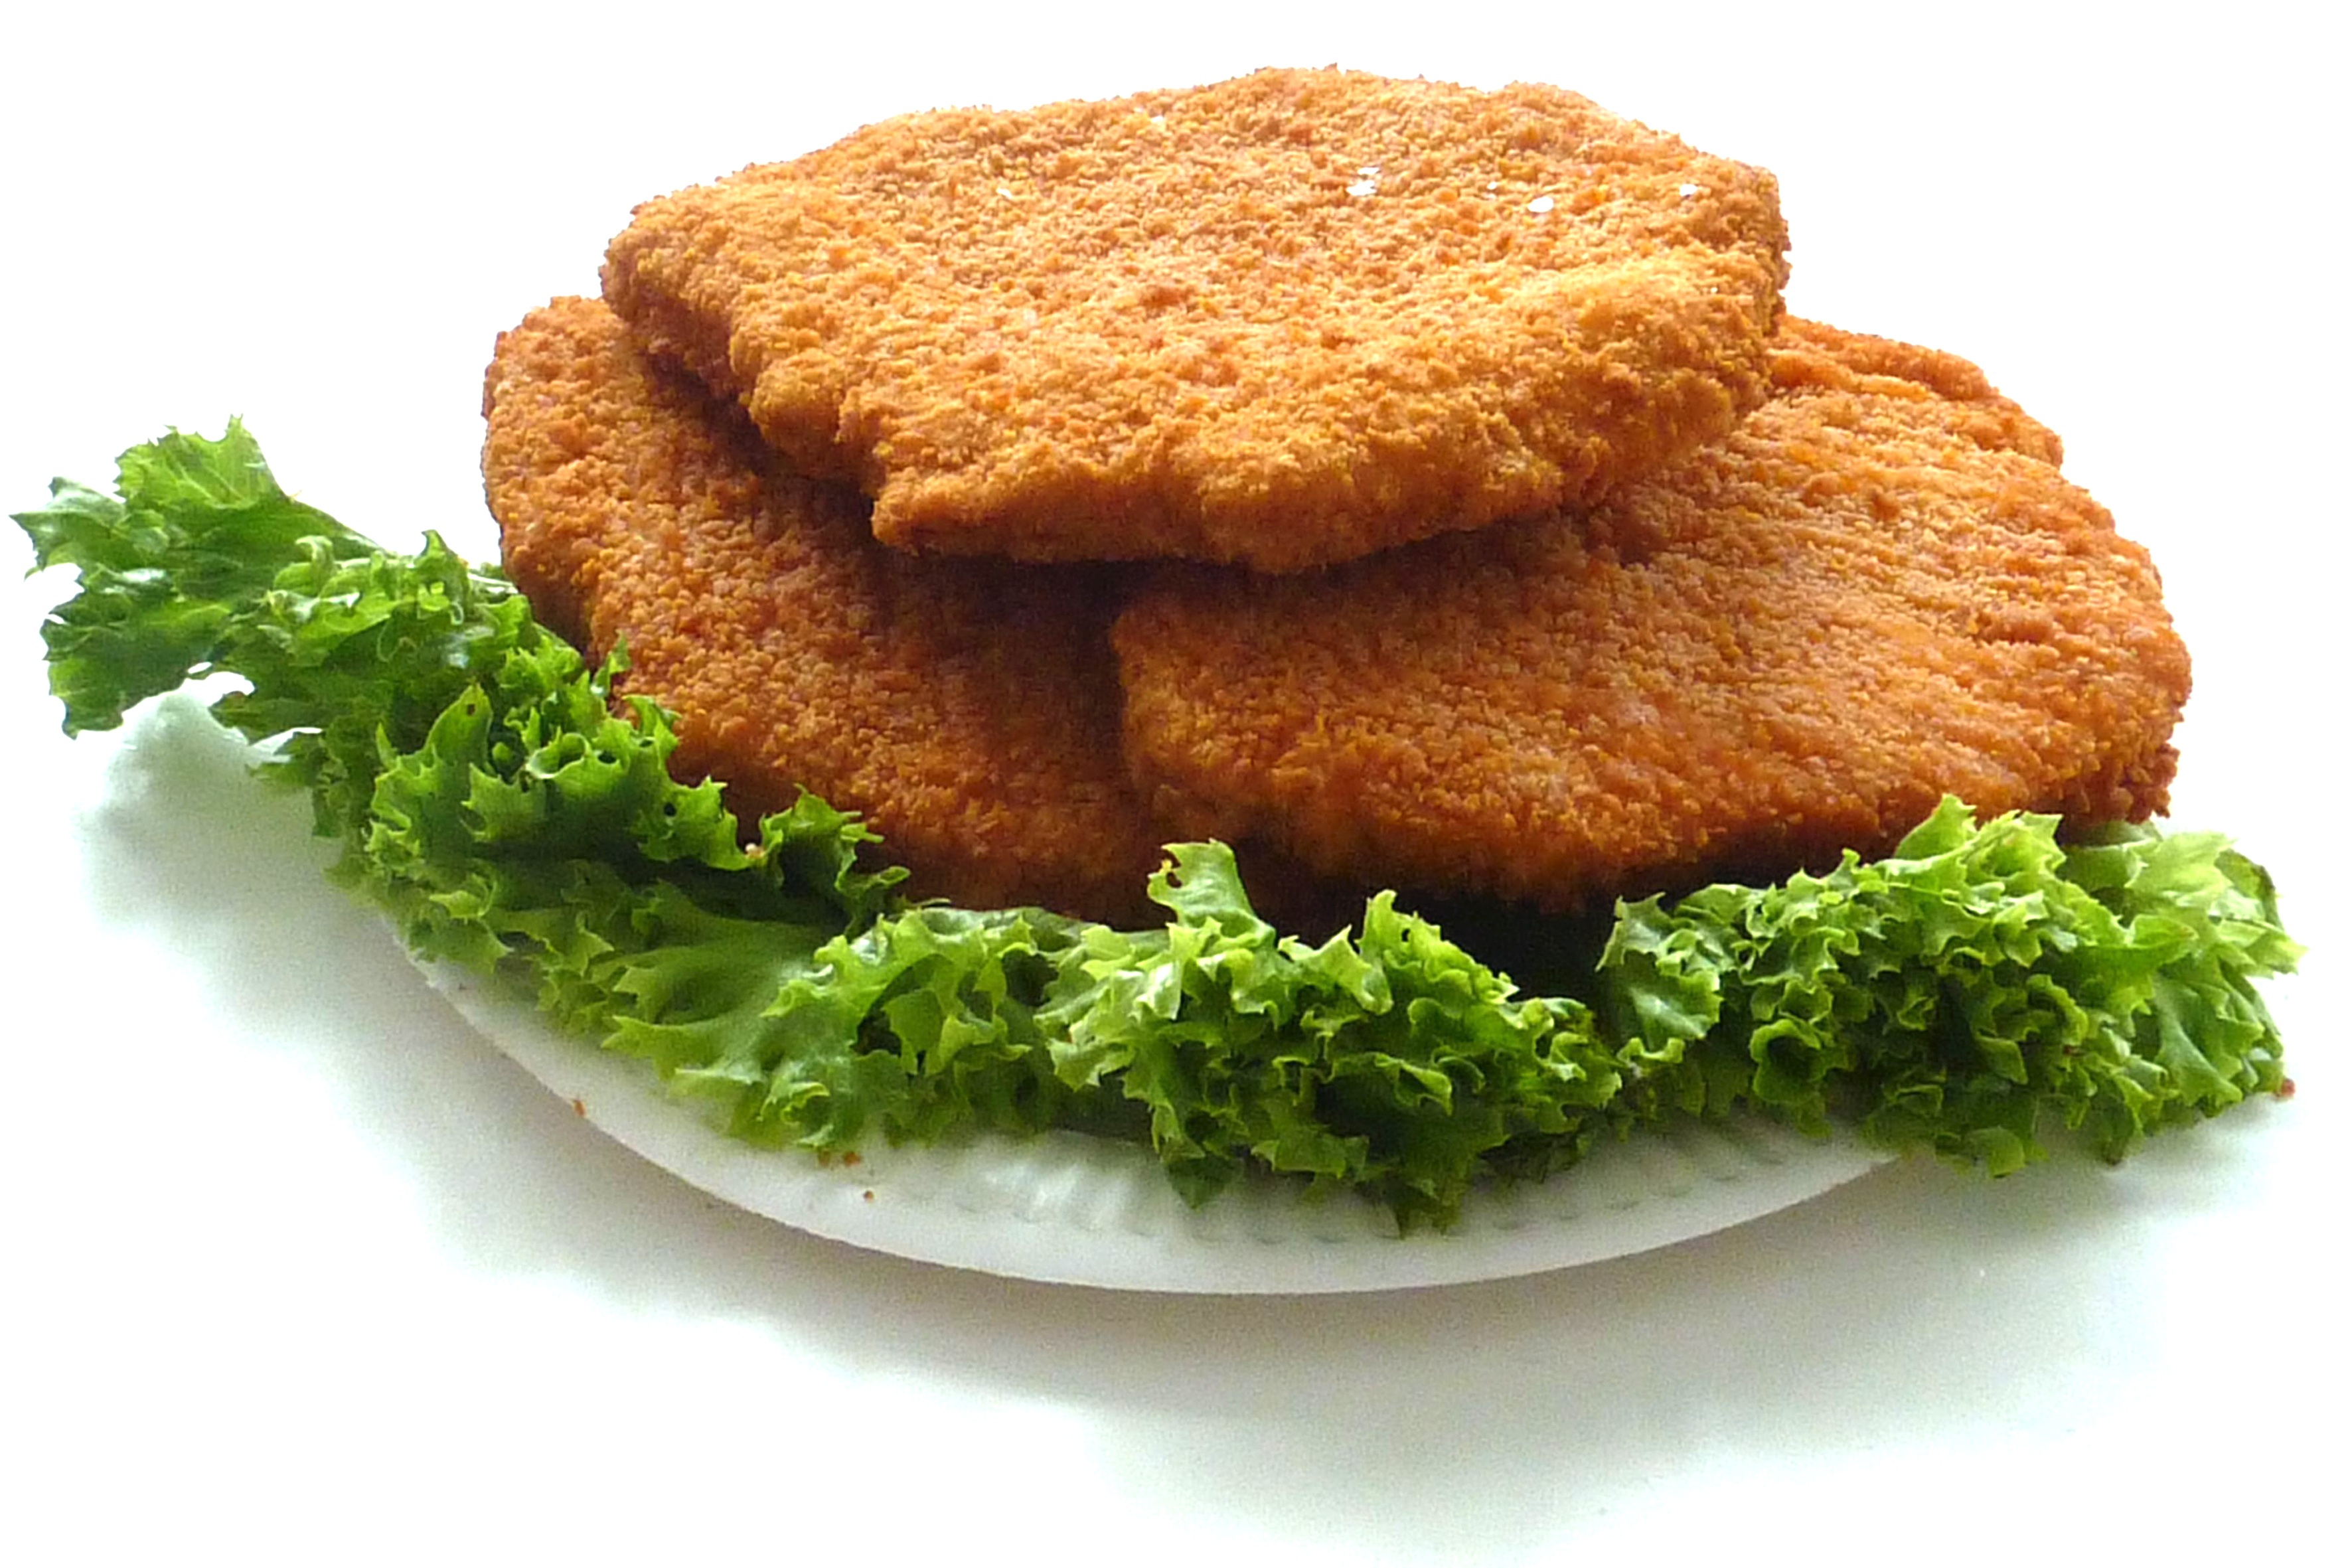
dish, meal, food, produce, vegetable, fish, breakfast, fast food, meat, cuisine, chicken, asian food, fry up, vegetarian food, cutlet, schnitzel, croquette, fried food, chicken cutlet